Indian National Army

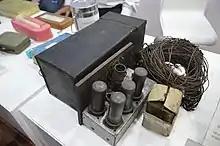
Radio transmitting set seized from INA agents in Calcutta, 1944. Four agents had been landed by submarine on the Indian coast, tasked with setting up a wireless post.

The exact organisation of the INA and its precise troop strength is not known, since its records were destroyed by the withdrawing "Azad Hind" Government before Rangoon was recaptured by Commonwealth forces in 1945. The order of battle described by Fay (constructed from discussions with INA-veterans), nonetheless, is similar to that described of the first INA by Toye in "The Springing Tiger". The 1st Division, under M.Z. Kiani, drew many ex-Indian army prisoners of war who had joined Mohan Singh's first INA. It also drew prisoners of war who had not joined in 1942. It consisted of the 2nd Guerrilla Regiment (the Gandhi Brigade) consisting of two battalions under Col. Inayat Kiani; the 3rd Guerrilla Regiment (the Azad Brigade) with three battalions under Col. Gulzara Singh; and the 4th Guerrilla Regiment (or Nehru Brigade) commanded by the end of the war by Lt. Col Gurubaksh Singh Dhillon. The 1st Guerrilla Regiment – the Subhas Brigade – under Col. Shah Nawaz Khan was an independent unit, consisting of three infantry battalions. A special operations group was also to be set up called the "Bahadur group" (Valiant), to operate behind enemy lines.